Hera

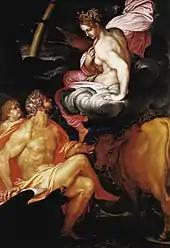
"Io with Zeus" by Giovanni Ambrogio Figino, 1599

According to Callimachus, their wedding feast lasted three hundred years. All the gods and mortals were invited, but a nymph named Chelone was disrespectful or refused to attend, so Zeus thus turned her into a tortoise. The Apples of the Hesperides that Heracles was tasked by Eurystheus to take were a wedding gift by Gaia to the couple.